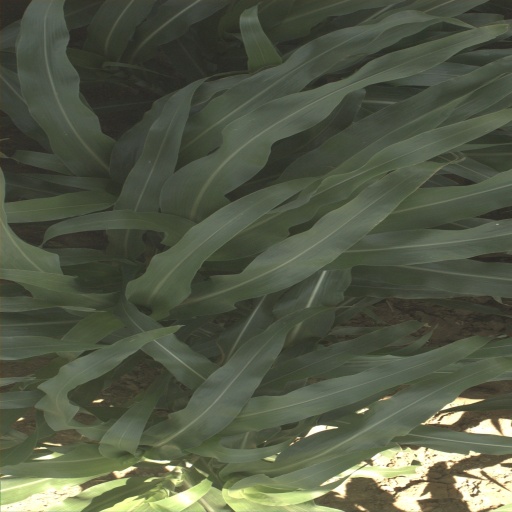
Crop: sorghum